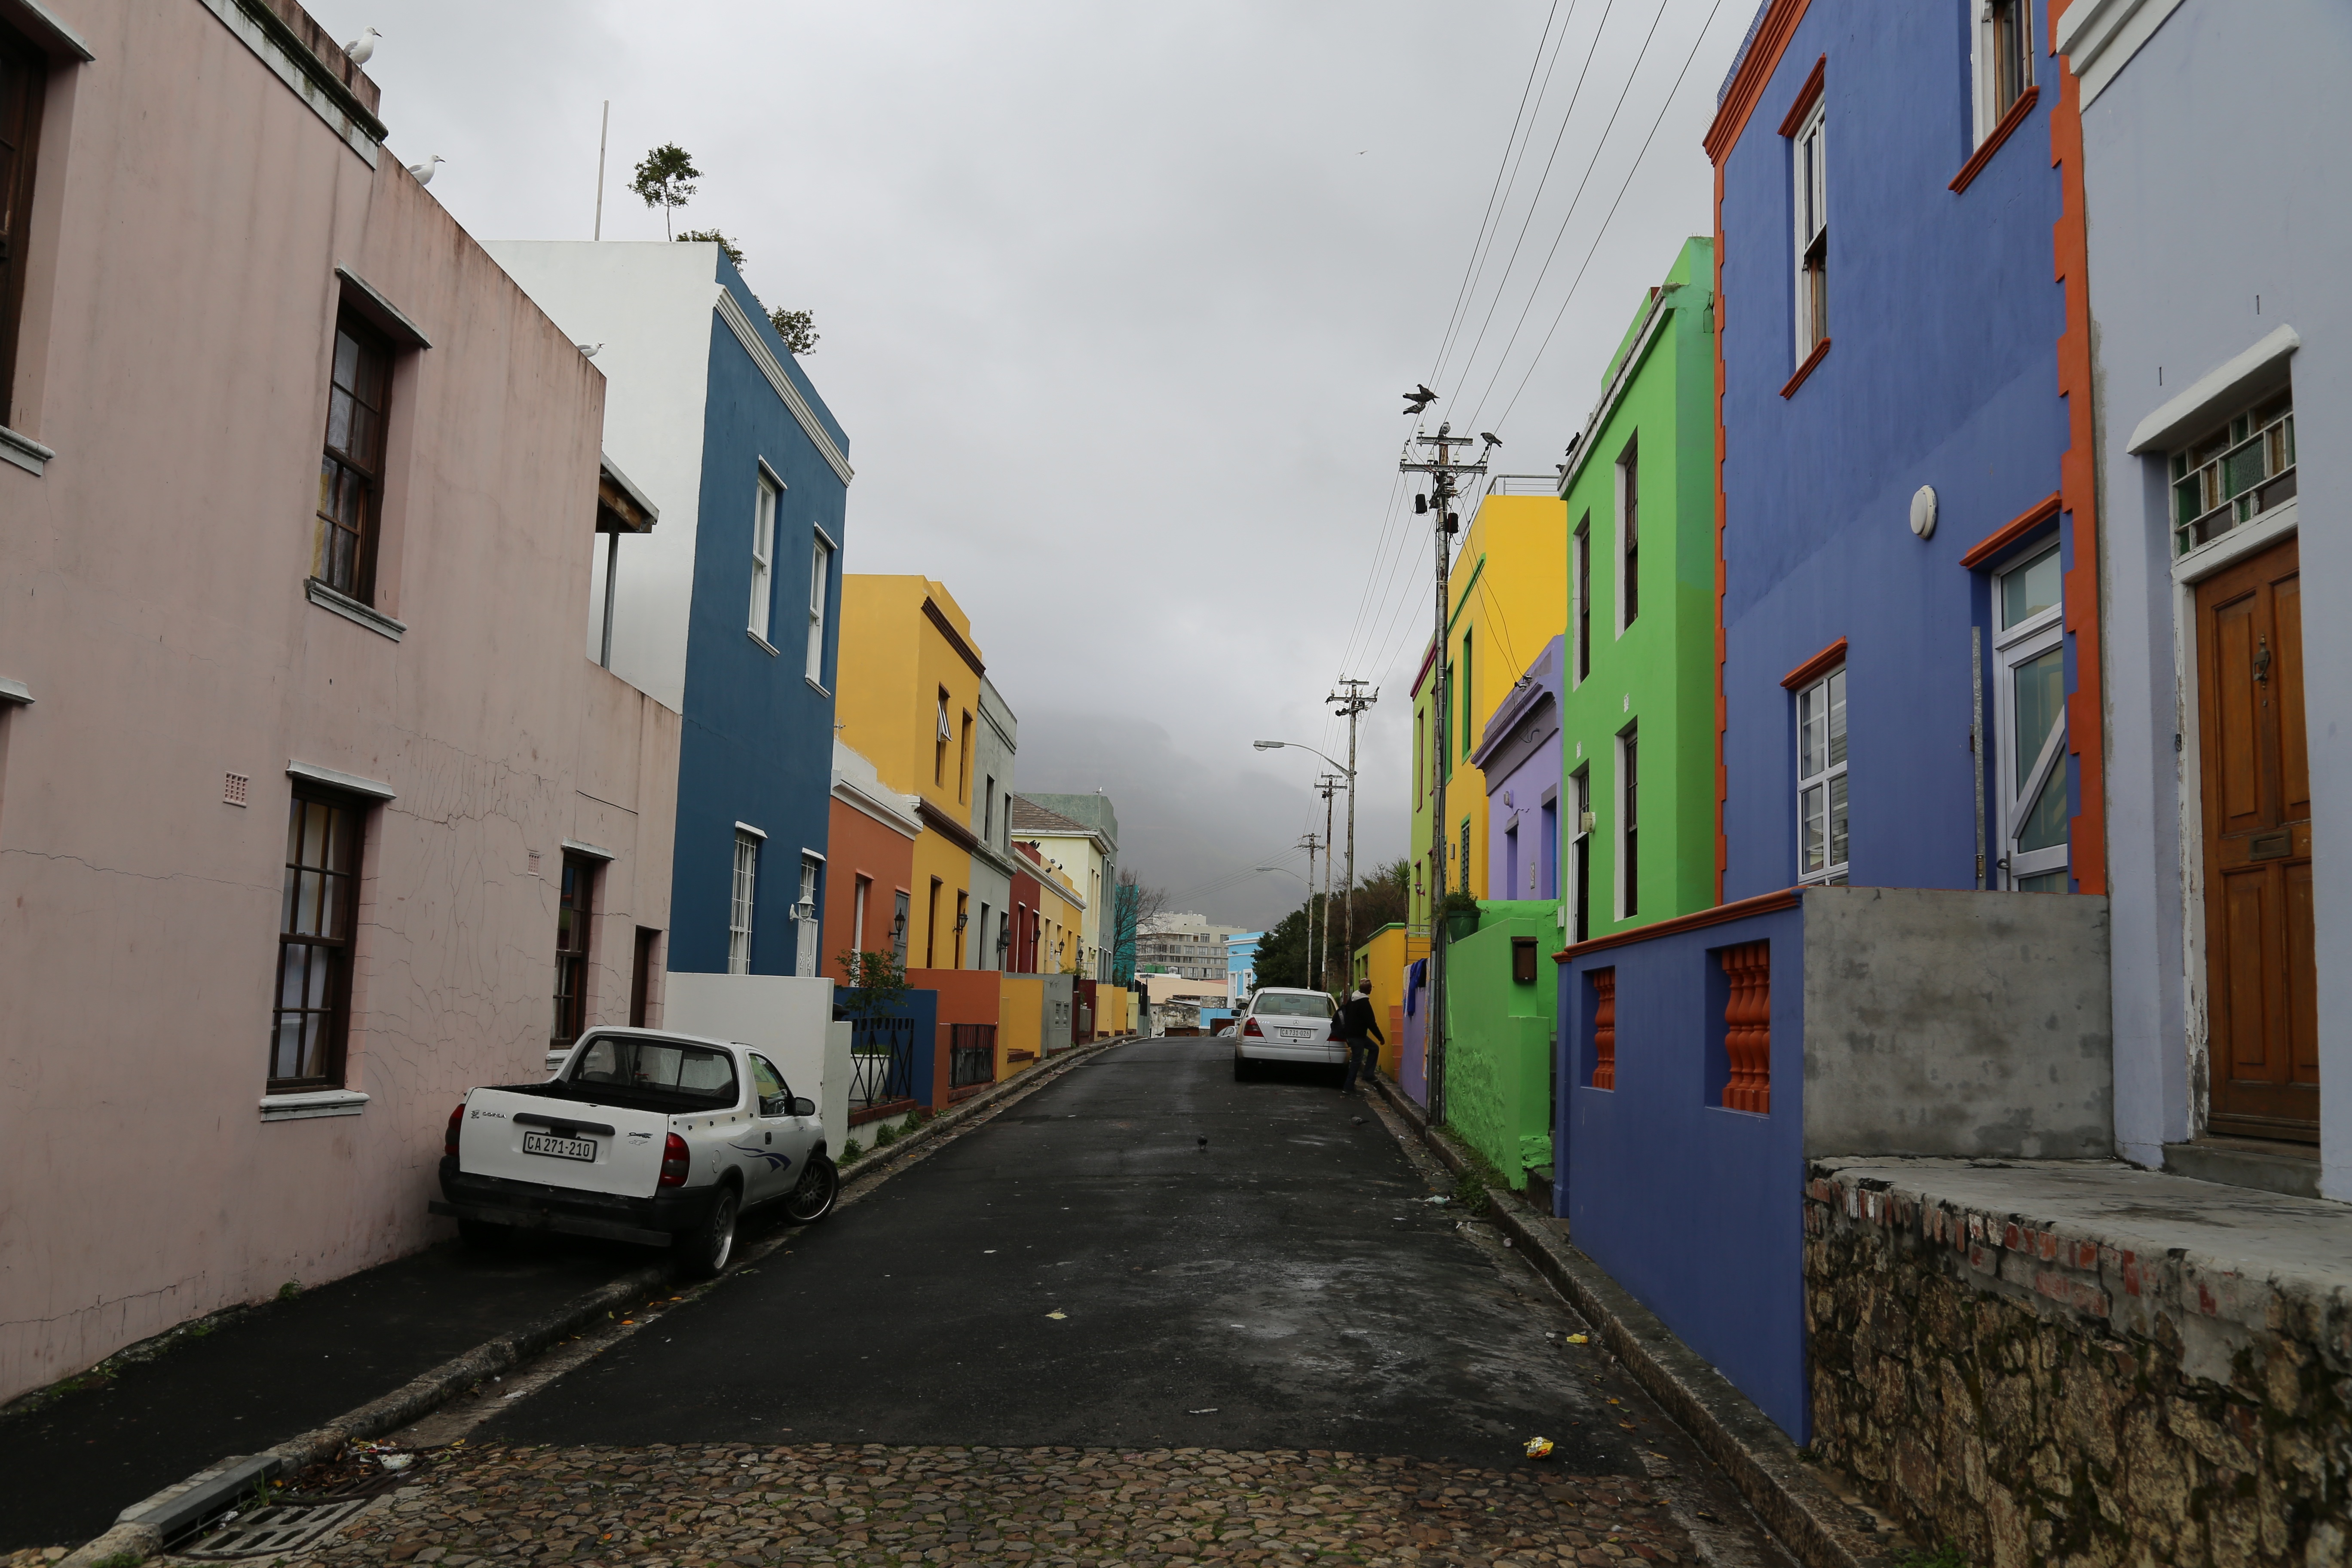
road, street, town, alley, city, wall, color, facade, lane, art, infrastructure, neighbourhood, cape town, urban area, residential area, s africa, human settlement, bo kaap